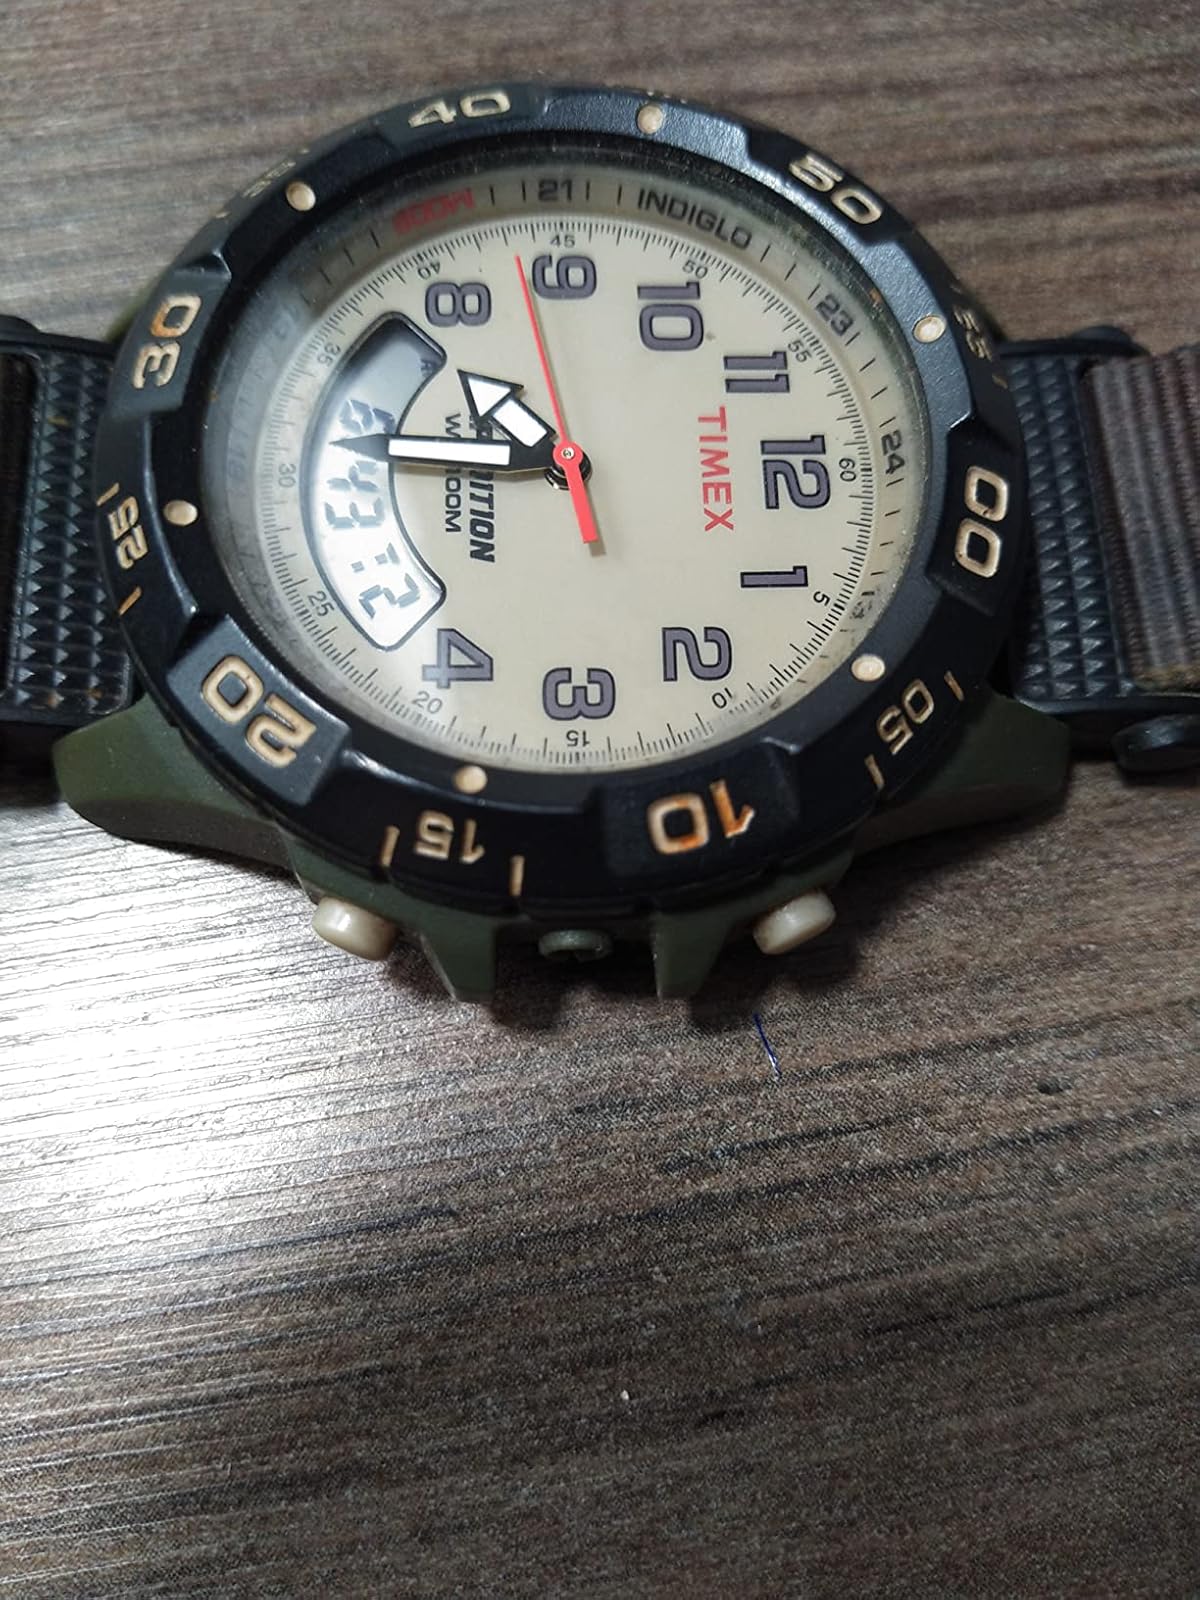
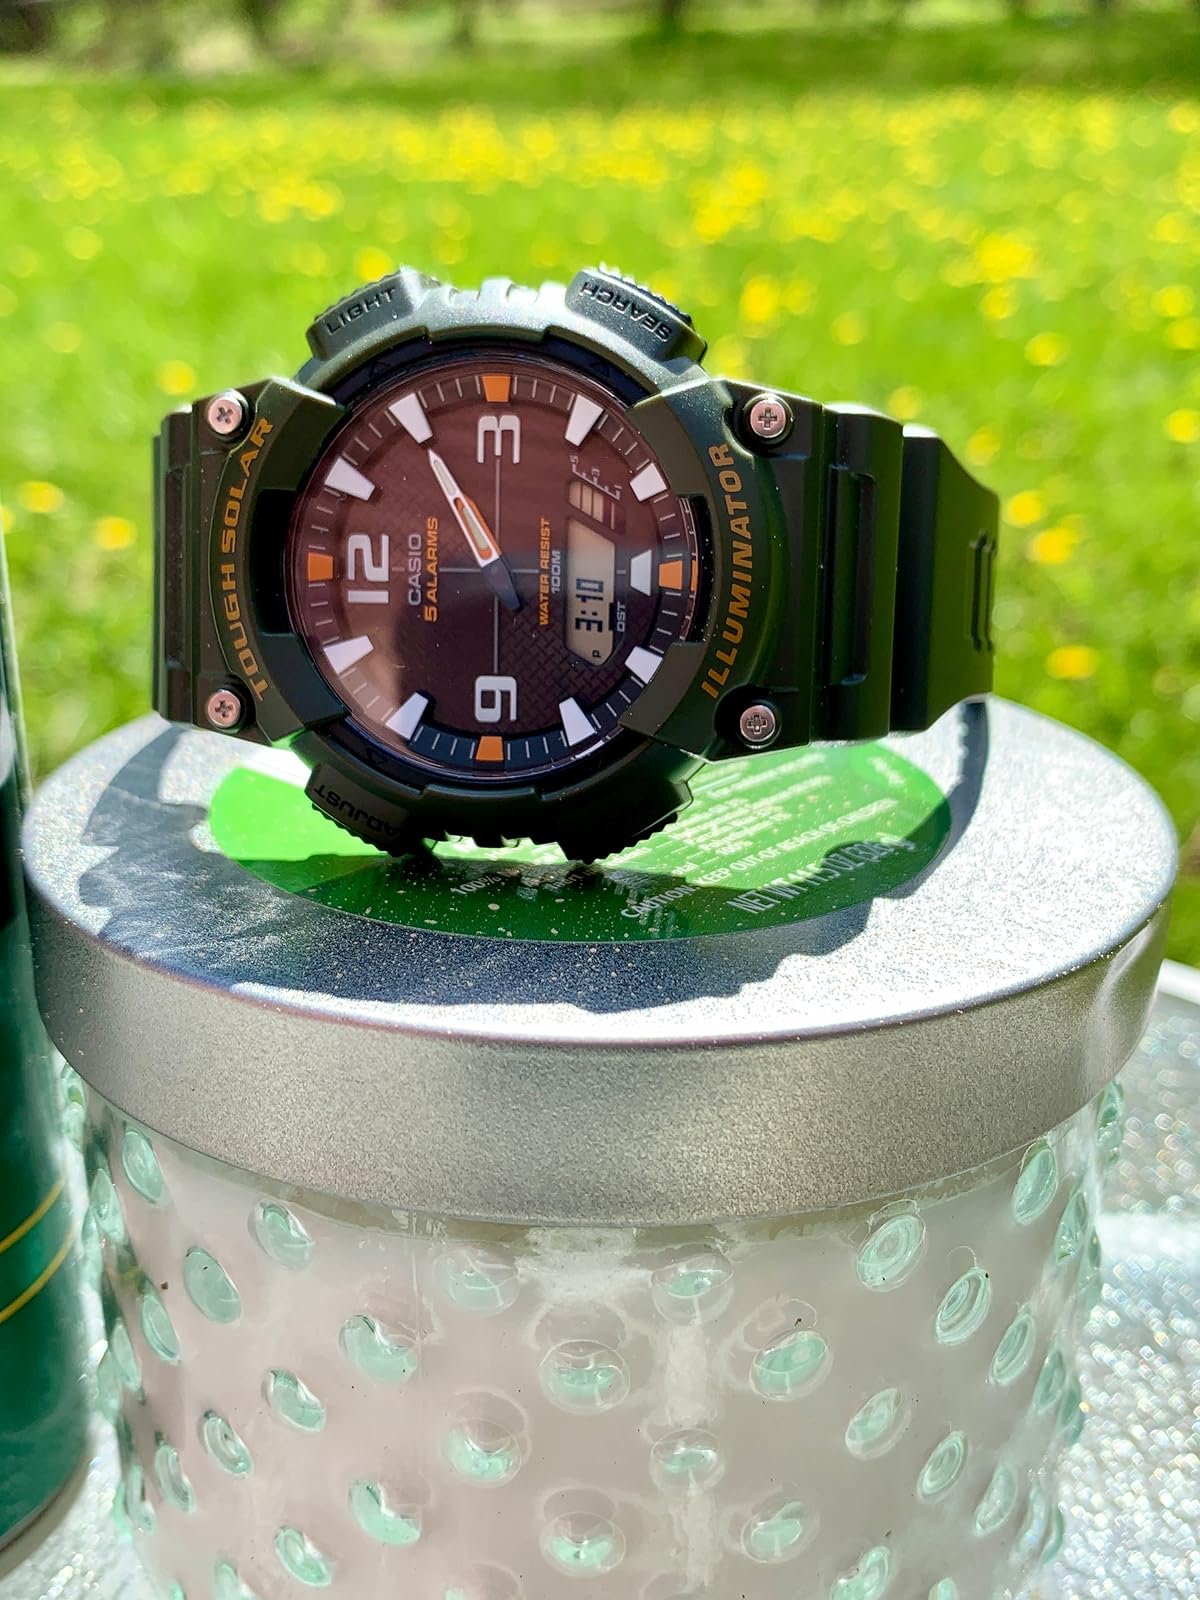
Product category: accessories_watch
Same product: no